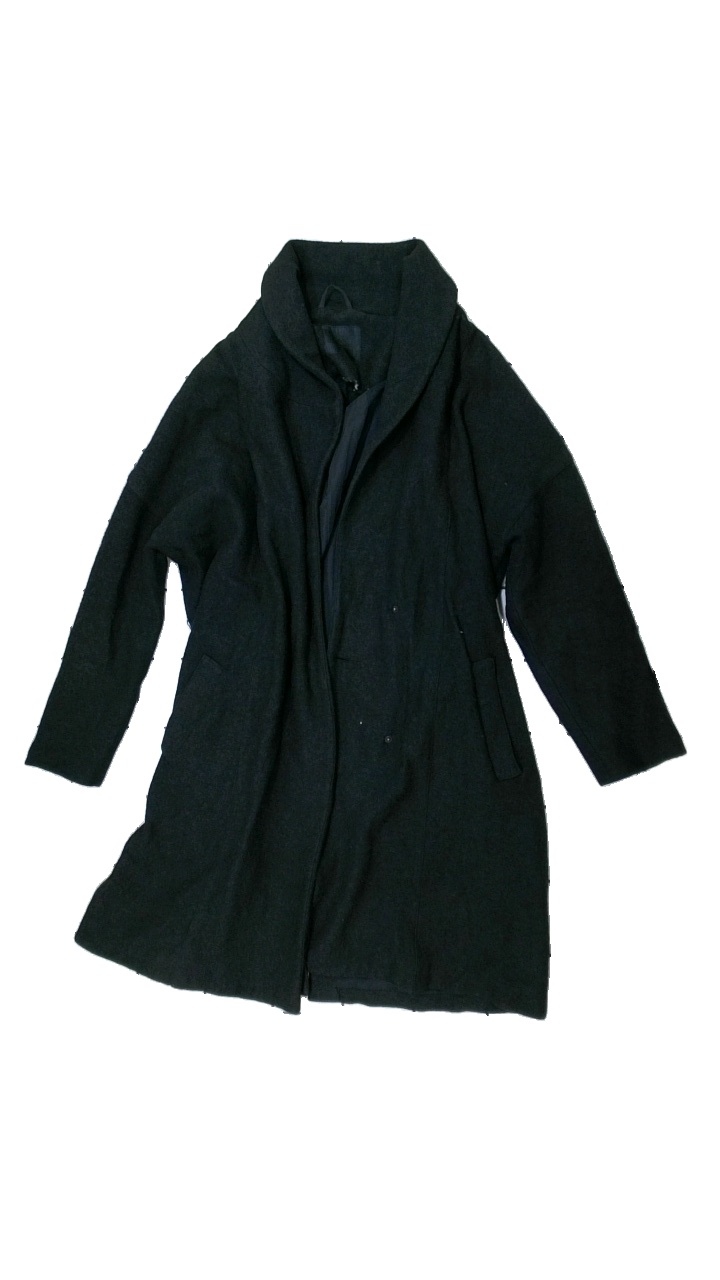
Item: Jacket (Ladies)
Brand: Just Female
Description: Black coat
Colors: Black
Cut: Regular
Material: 100% Viscose
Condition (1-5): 5
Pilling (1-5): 5
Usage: Reuse
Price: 100-150